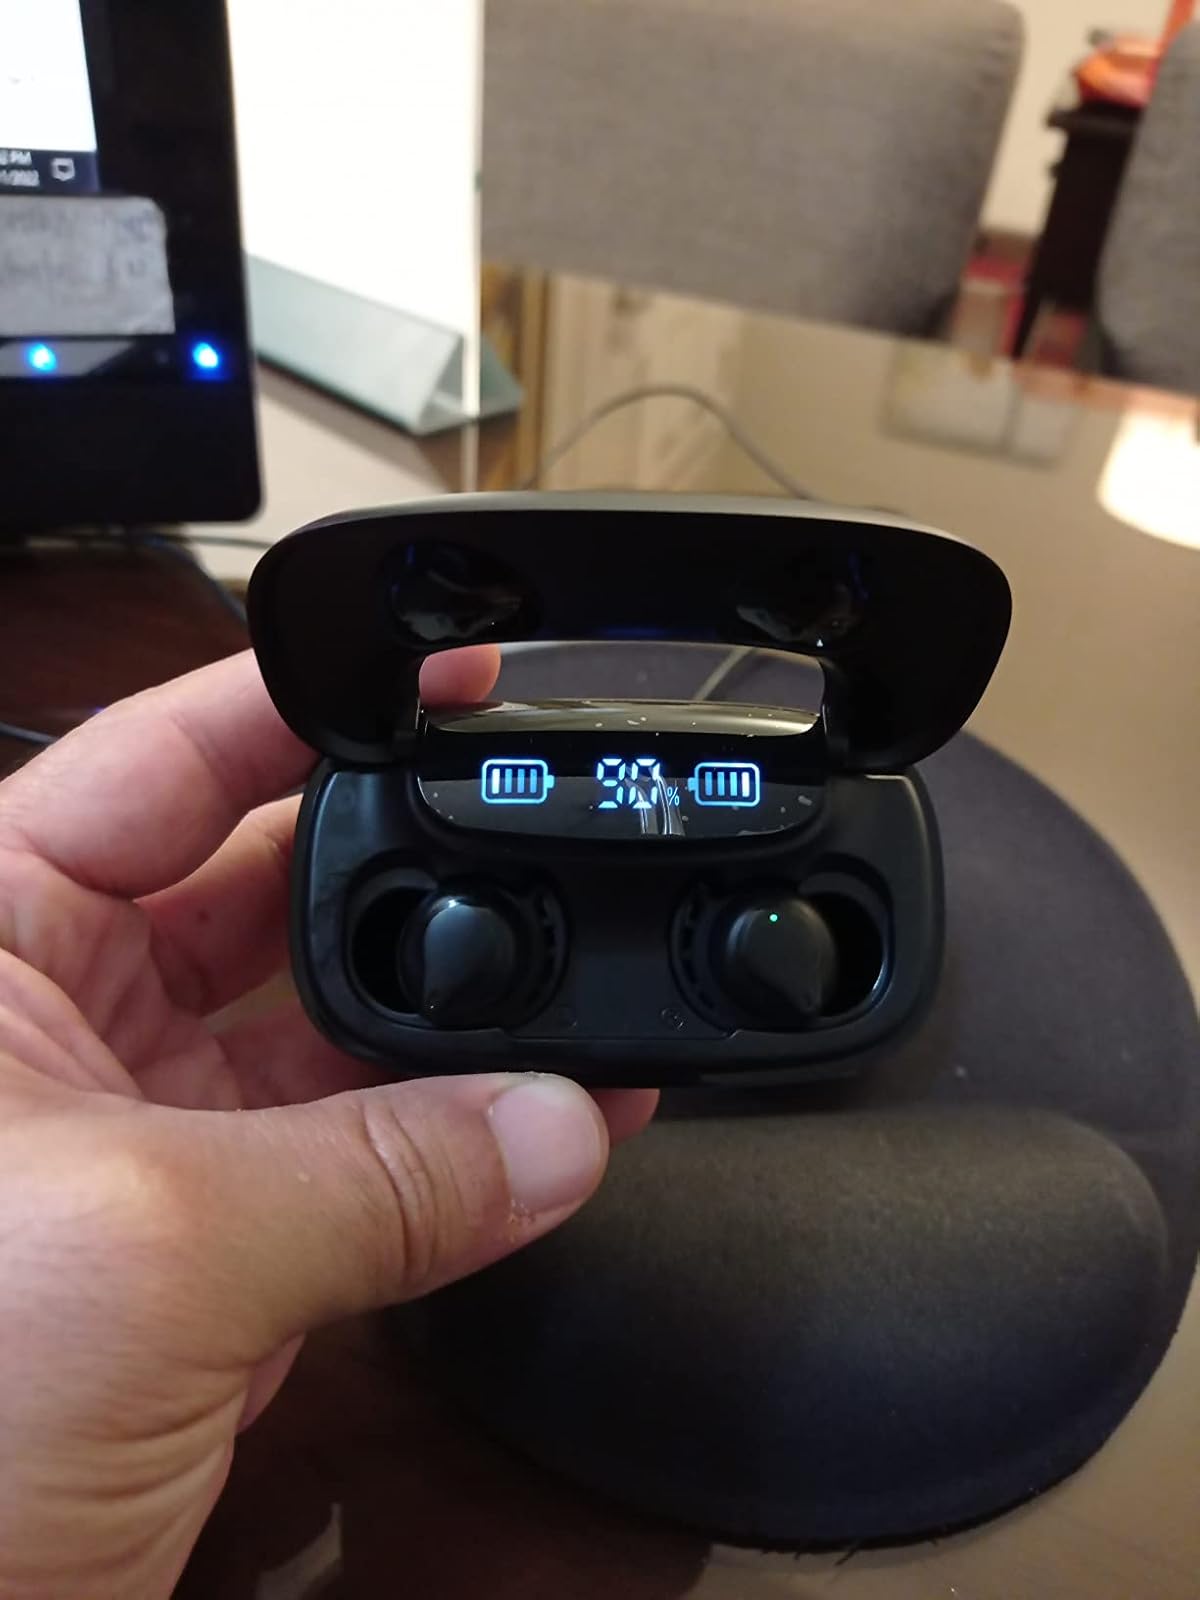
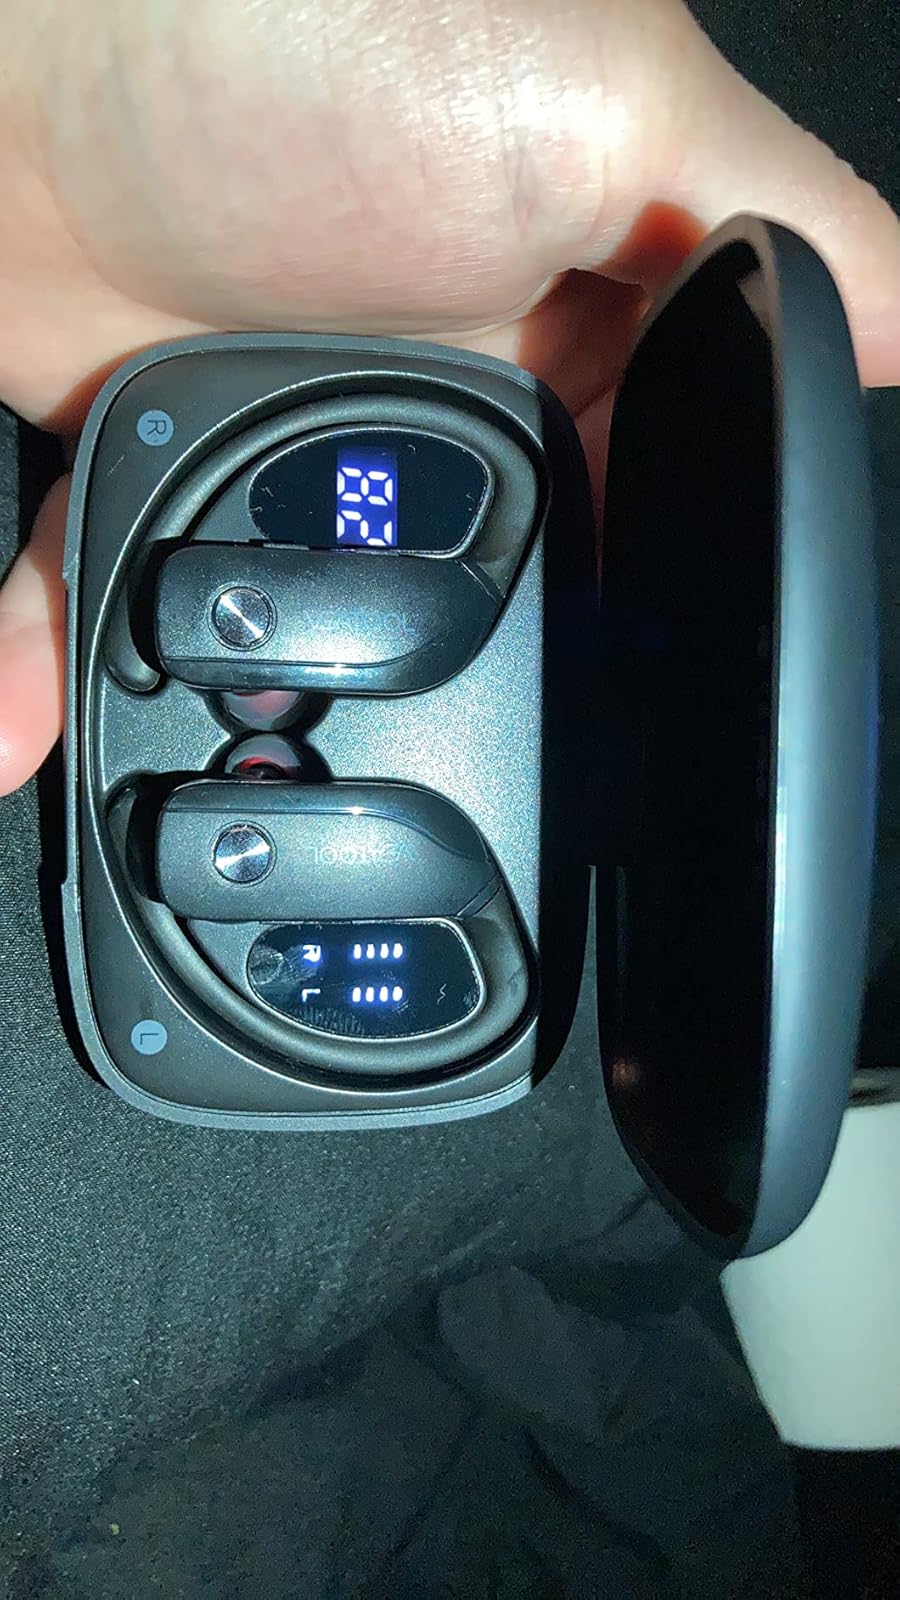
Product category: earbuds
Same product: no